Ed Sullivan Theater

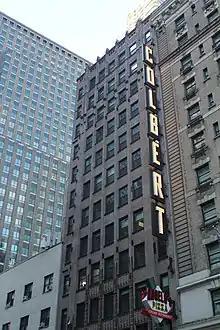
View looking south from Broadway

The Columbia Broadcasting System (CBS) tested the Manhattan Theatre's acoustics in July 1936 to determine whether it was suitable as a broadcast playhouse. The next month, CBS acquired a lease on the theater, relocating there from the Little Theatre. Architect William Lescaze renovated the interior, keeping nearly all of Krapp's design touches, but covering many walls with smooth white panels. The magazine "Architectural Forum" praised Lescaze's work. CBS engineers also added rock wool on the floors and walls to insulate the auditorium from passing elevated and subway trains, and they added telephone and public-announcement systems. The new playhouse was tentatively known as the CBS Theatre on the Air.